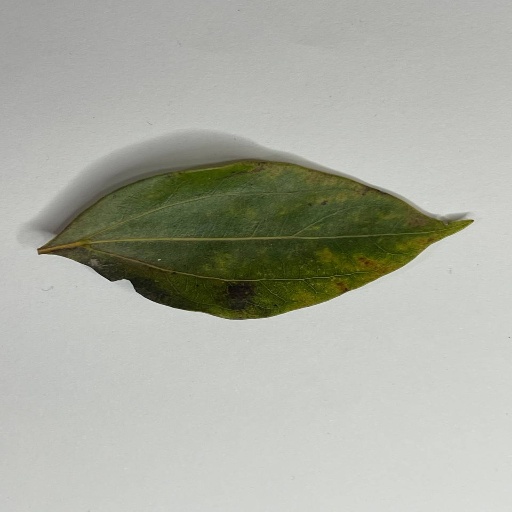
Species: Camphor
Leaf condition: Bacterial Spot